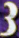
Number: 3